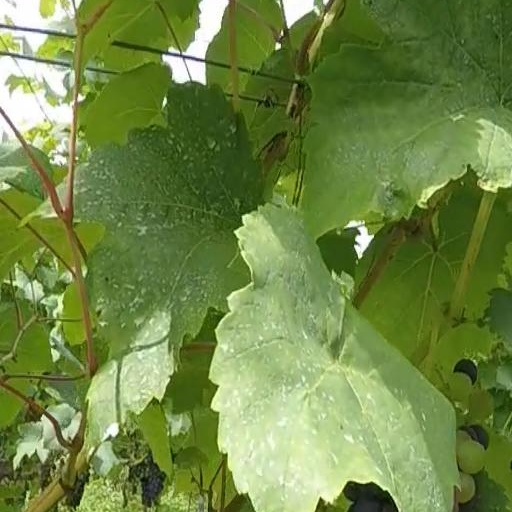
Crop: grape